Honeypot ant

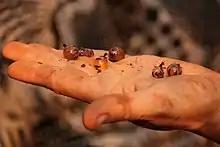
Honeypot ants compared to a human hand. The dark dorsal sclerites are widely separated by the stretched arthrodial membrane of the inflated abdomen of each replete.

The abdomen of species like "Camponotus inflatus" consists of hard dorsal sclerites (stiff plates) connected by a softer, more flexible arthrodial membrane. When the abdomen is empty, the arthrodial membrane is folded and the sclerites overlap, but when the abdomen fills the arthrodial membrane becomes fully stretched, leaving the sclerites widely separated.